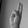
ASL letter: U